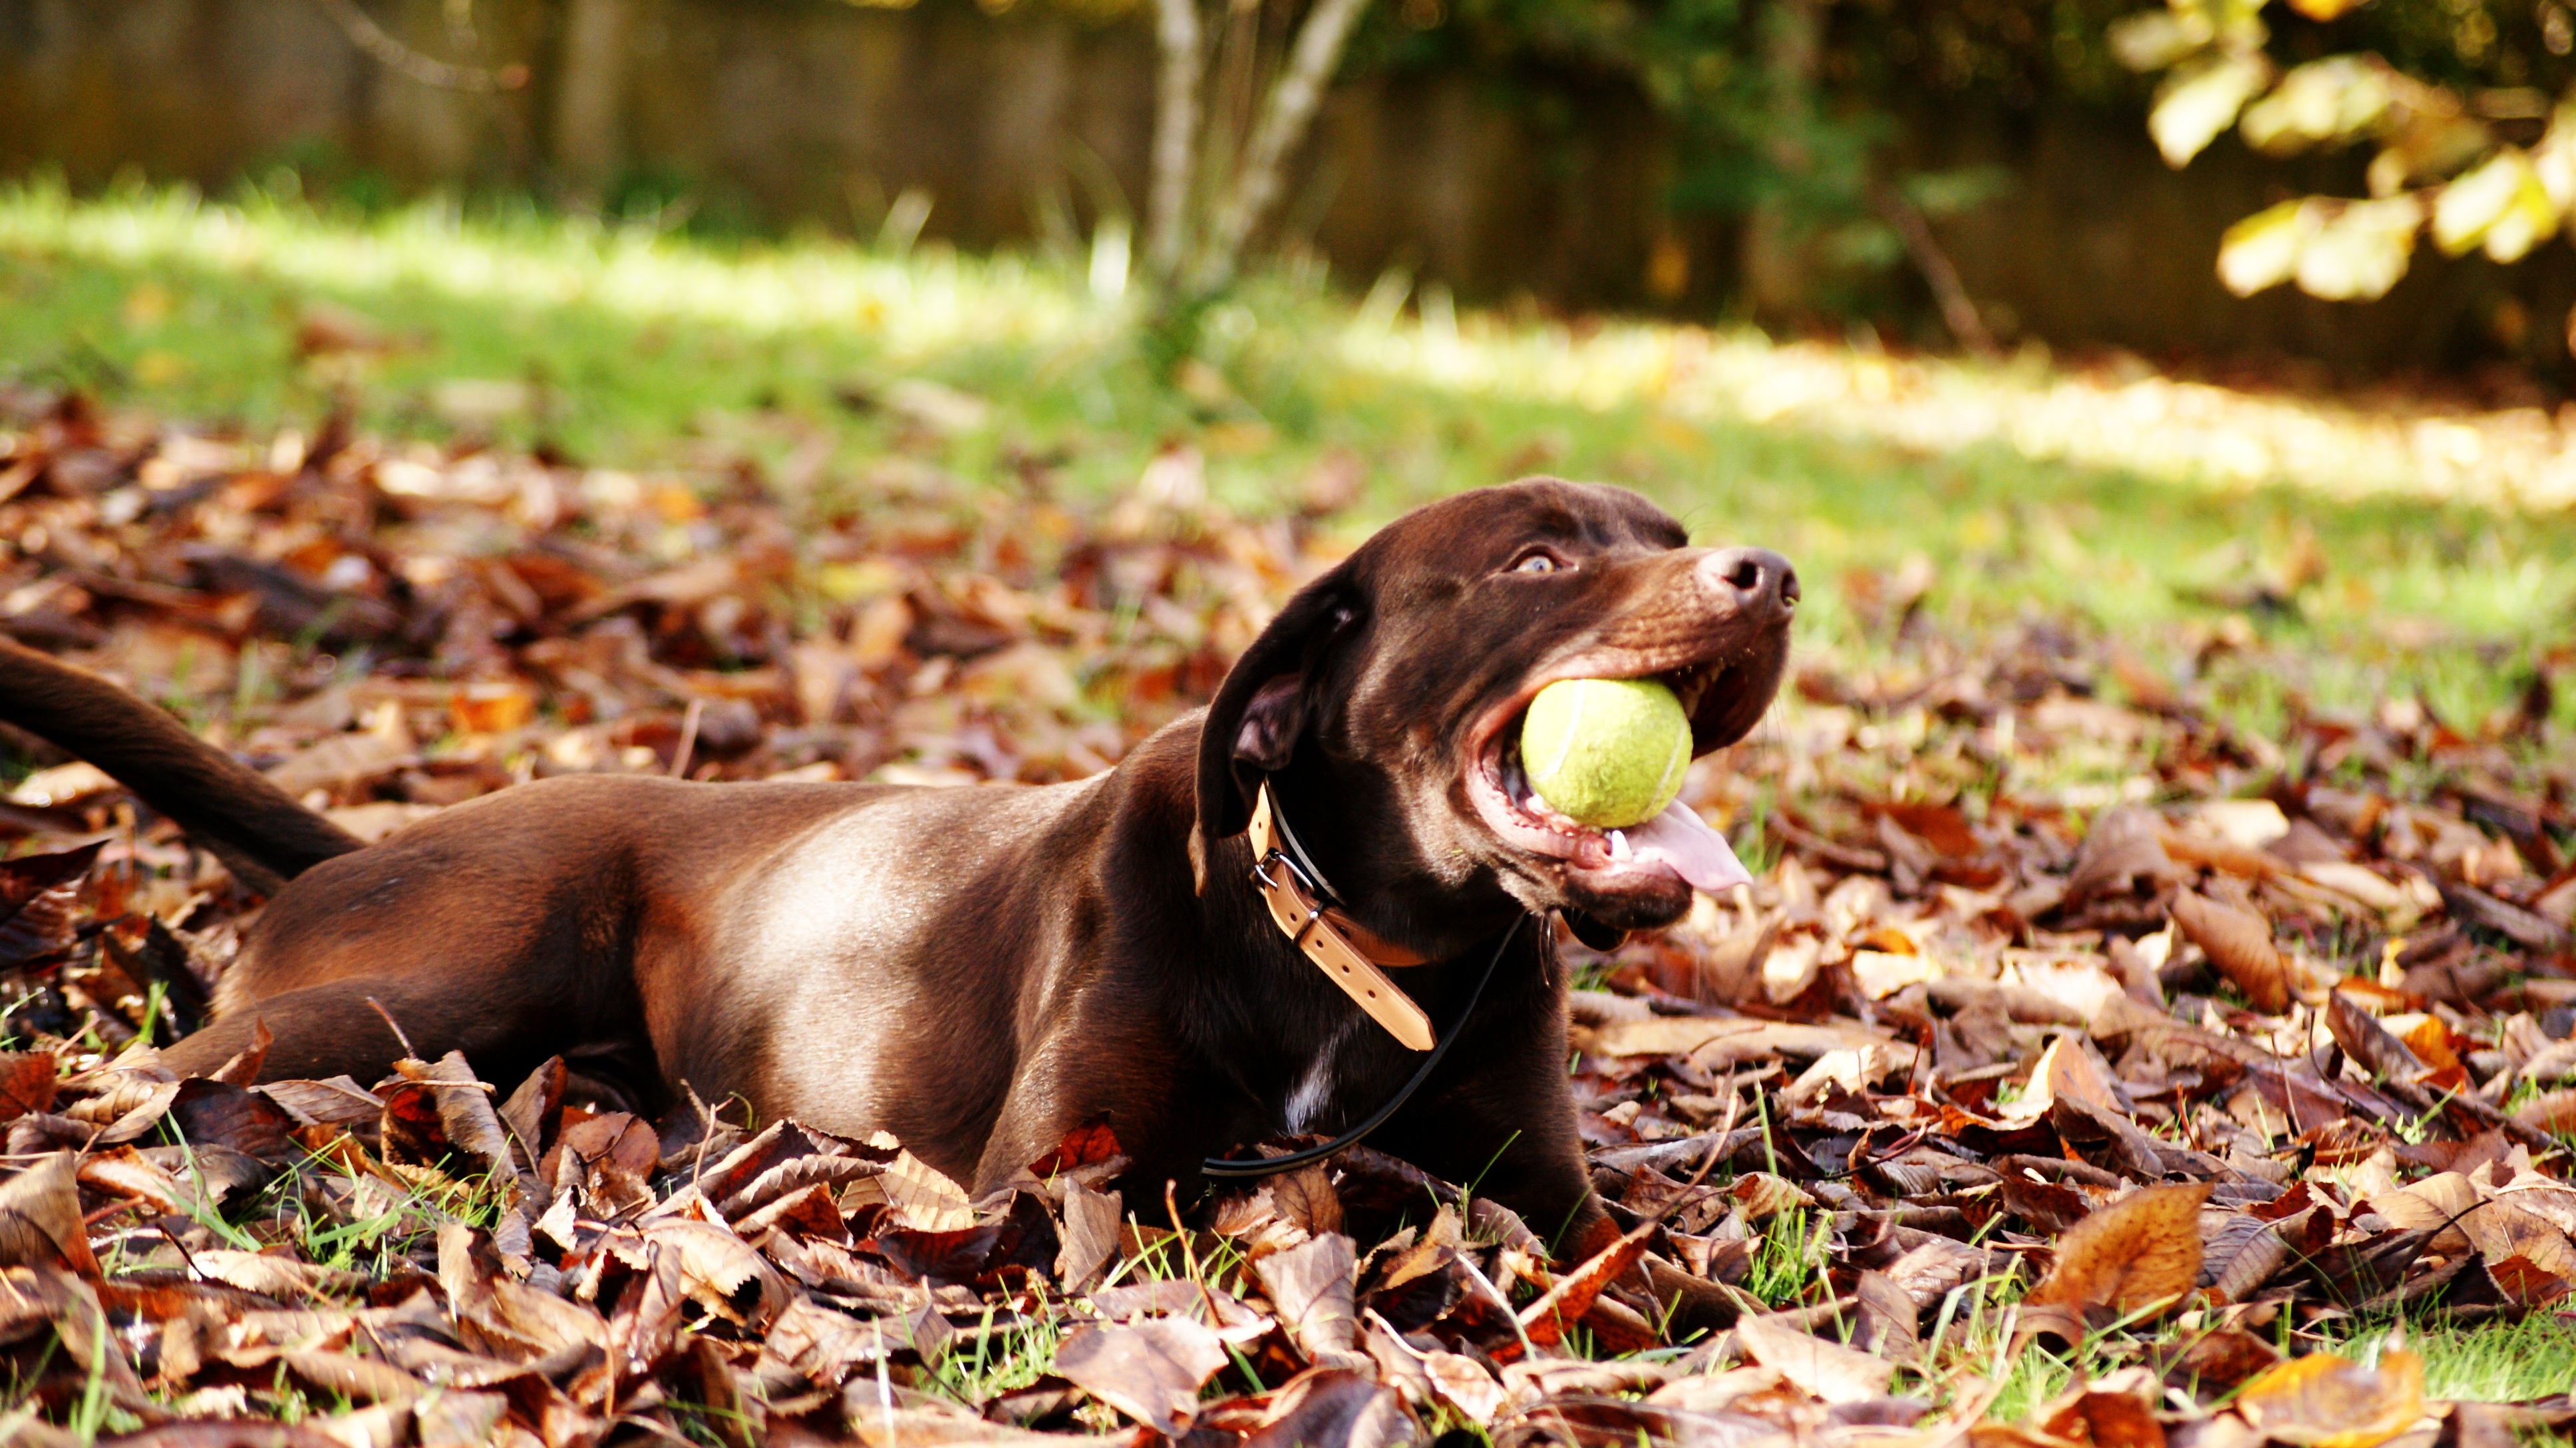
grass, puppy, dog, animal, pet, autumn, mammal, rest, fauna, vertebrate, tired, watchdog, confidence, dog like mammal